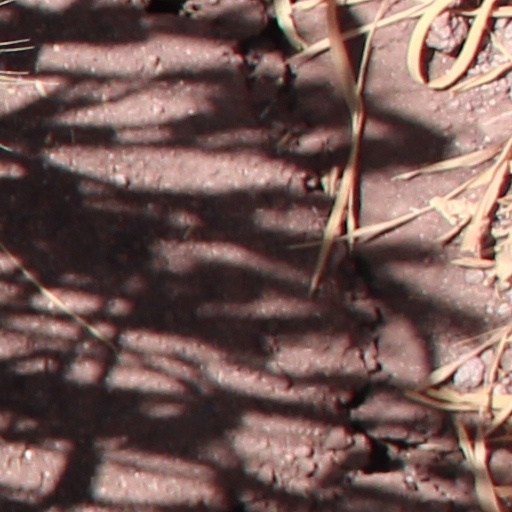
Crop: wheat